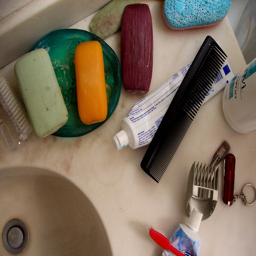
A green bar of soap sits next to an orange bar and that's next to a red bar on a sink near toothpaste and a comb.
A bunch of toiletries near a sink during the day.
THERE IS SOAP AND A COMB PLUS TOOTH PASTE ON THE COUNTER
Bath accessories sit on top of a cluttered sink
A bathroom sink with soaps, comb and tooth care items